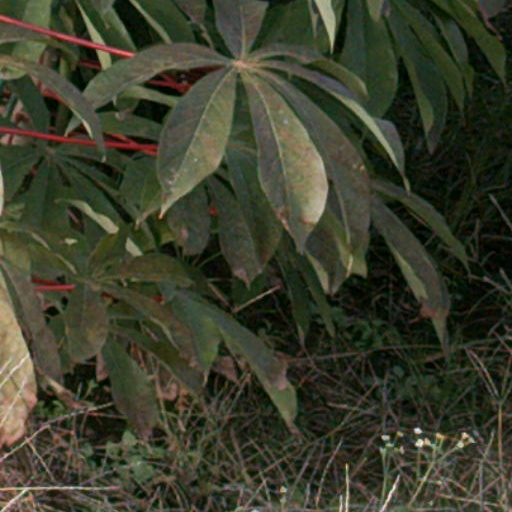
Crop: cassava